Woodhay railway station

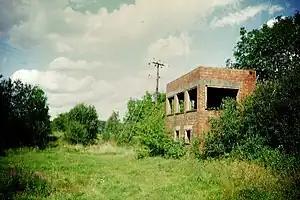
The site of the station in 1992

Woodhay railway station was a station on the Didcot, Newbury and Southampton Railway in England. It was located about five miles south of the junction with the Great Western Railway west of Newbury railway station. Woodhay station served the villages of Enborne and Enborne Row in Berkshire and Broad Laying (Woolton Hill) in the parish of East Woodhay, Hampshire. It was a considerable distance from the villages of East Woodhay and West Woodhay. The site now lies under the A34 Newbury by-pass.